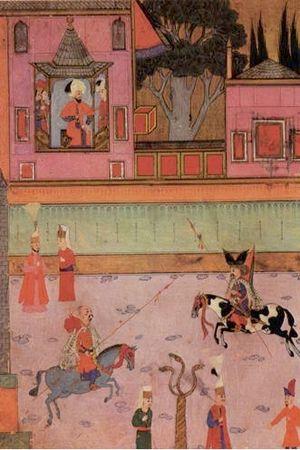
La miniature ottomane désigne l'art d'illustrer les livres dans l'empire ottoman du XVᵉ au XVIIIᵉ siècle. Après quelques prémices, cet art atteint son apogée sous le règne de Soliman le Magnifique et surtout de Mourad III. Elle est influencée par la miniature persane, la peinture occidentale et chinoise.